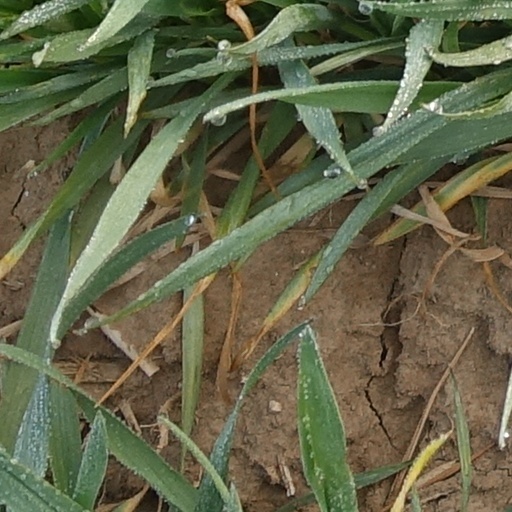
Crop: wheat